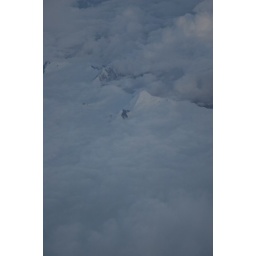
mountains under the clouds as we take off